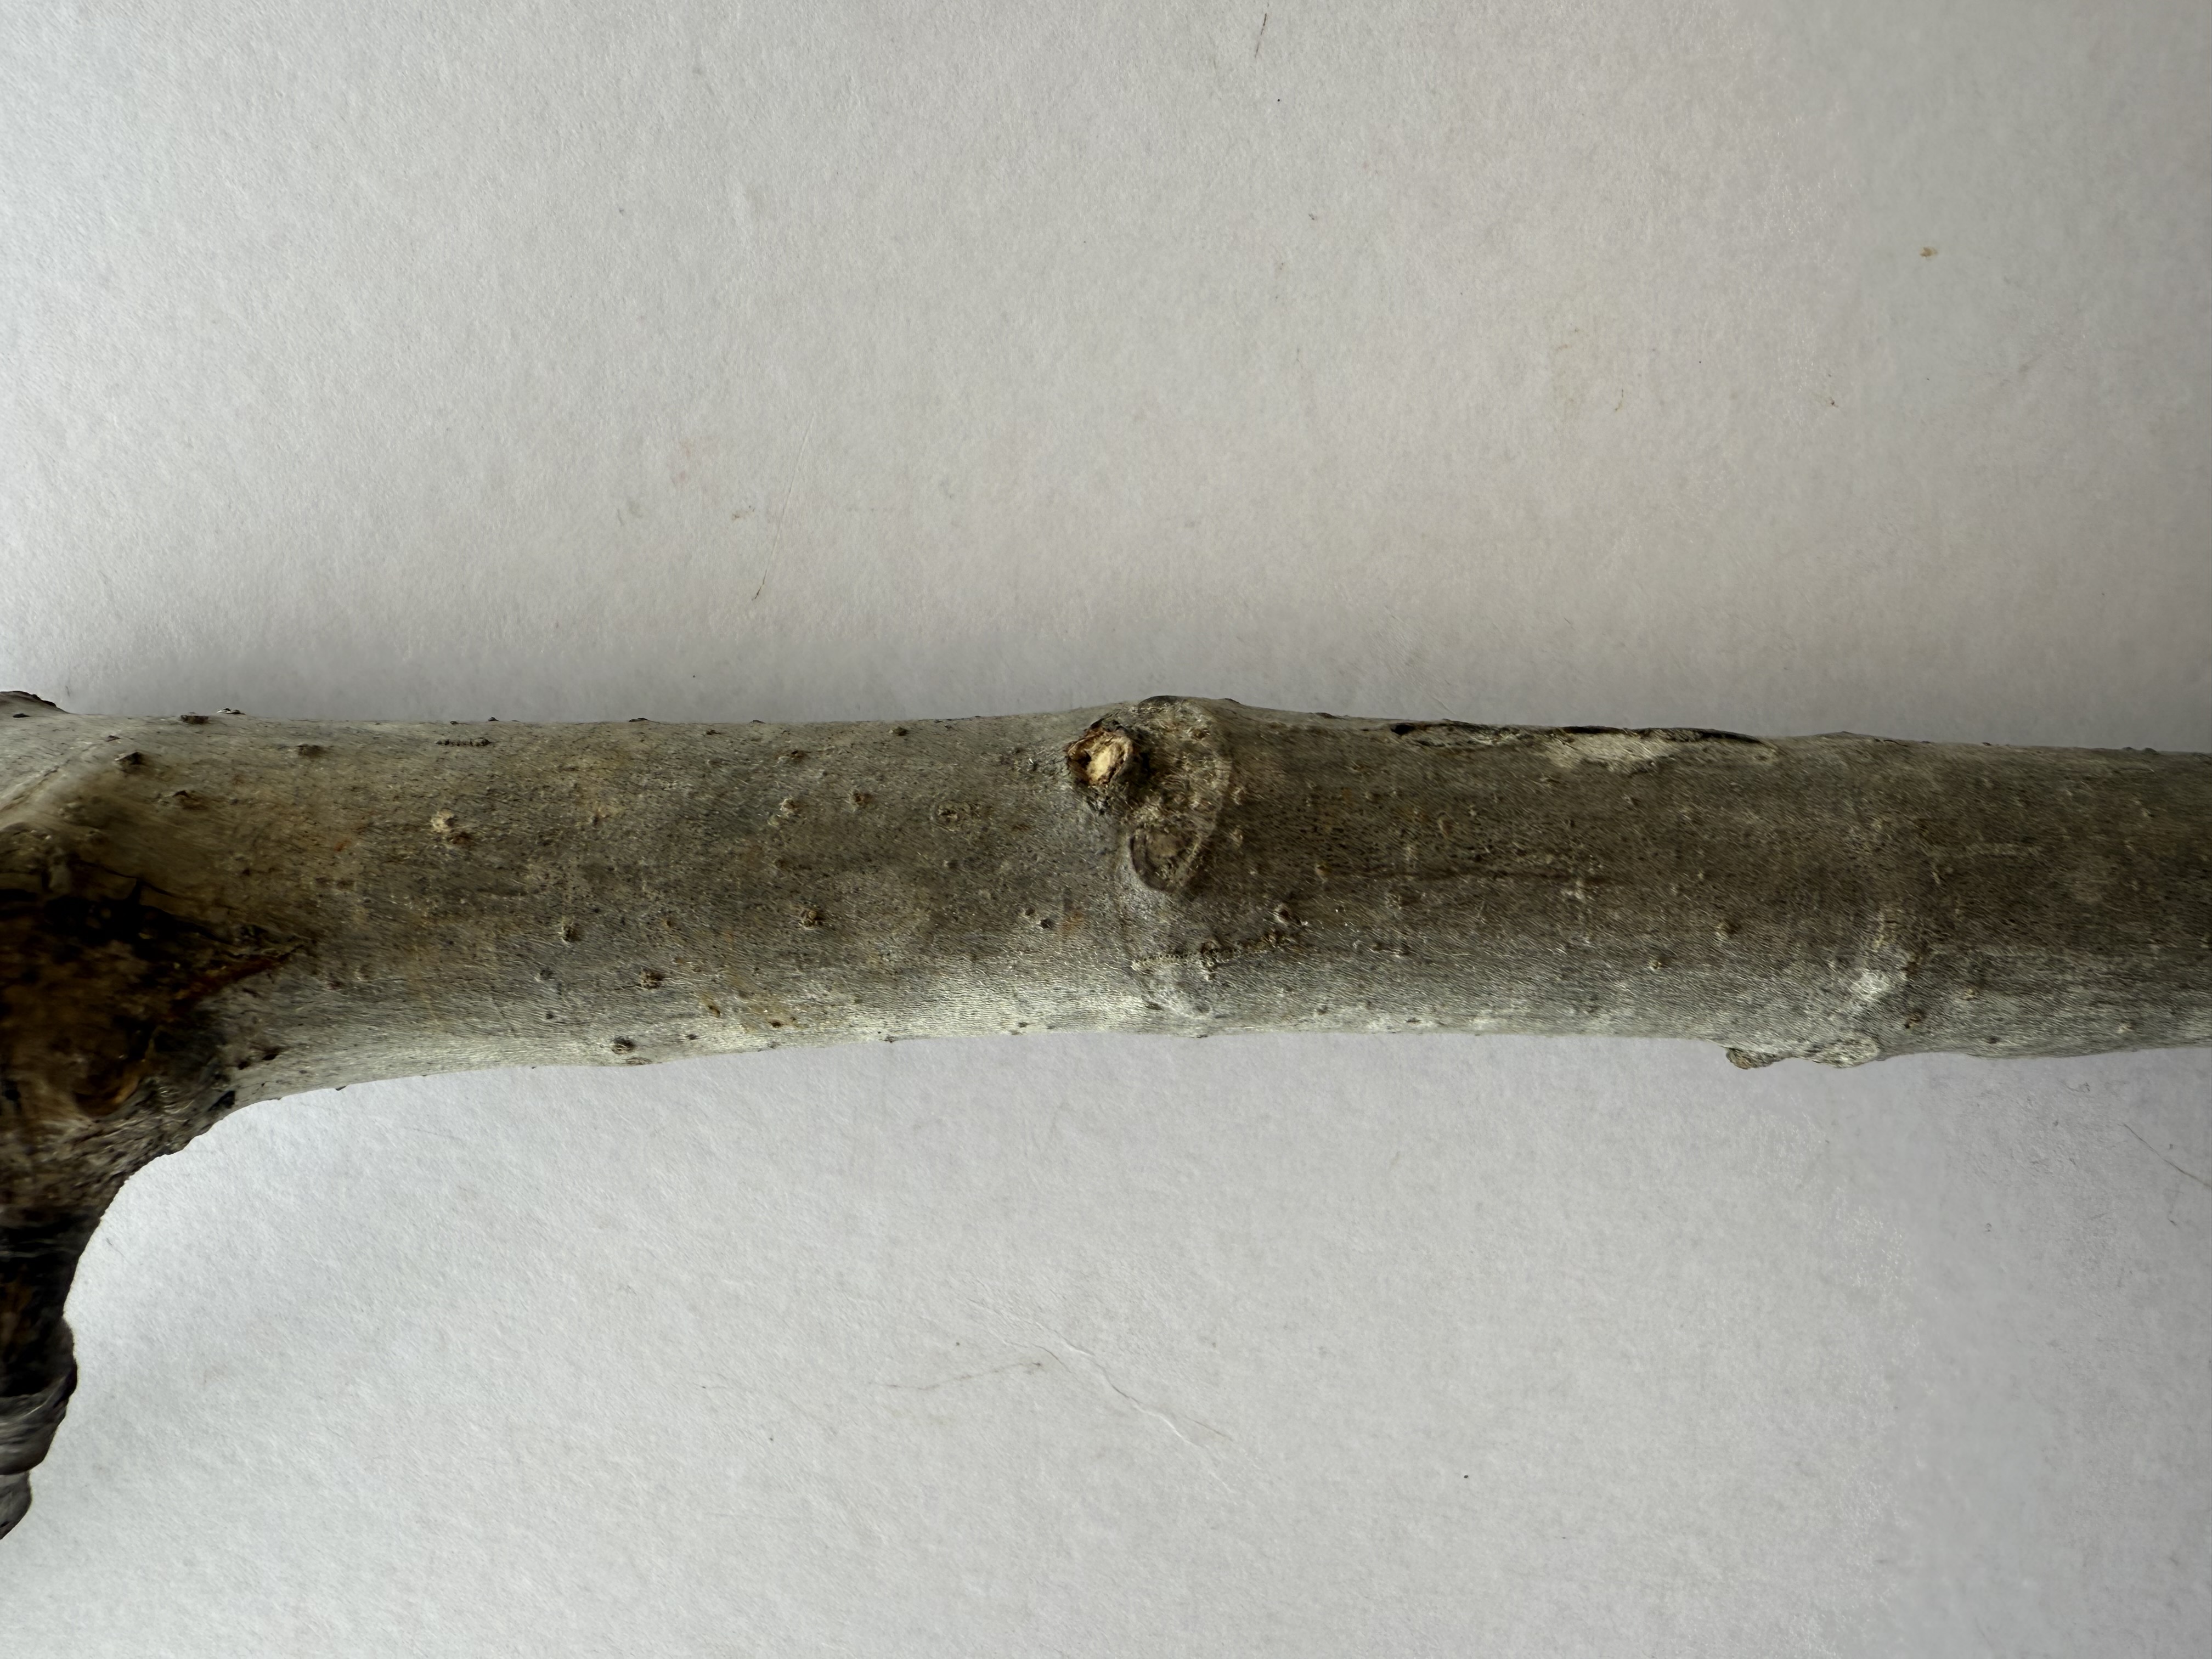
Variety: Patlican Fig